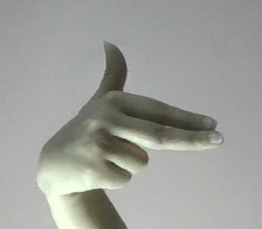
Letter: ghain